Yanina Wickmayer

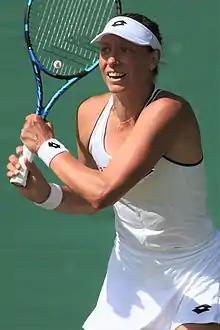
Wickmayer at the 2022 Wimbledon Championships

Yanina Wickmayer (born 20 October 1989) is a Belgian former professional tennis player. She reached the semifinals at the 2009 US Open, and a career-high WTA ranking of No. 12, on 19 April 2010. In doubles, she achieved a career-high of world No. 61, on 11 September 2023. She was awarded "Most Improved Player" by the WTA in 2009. "Time magazine" named her one of the "30 Legends of Women's Tennis: Past, Present and Future" in June 2011.